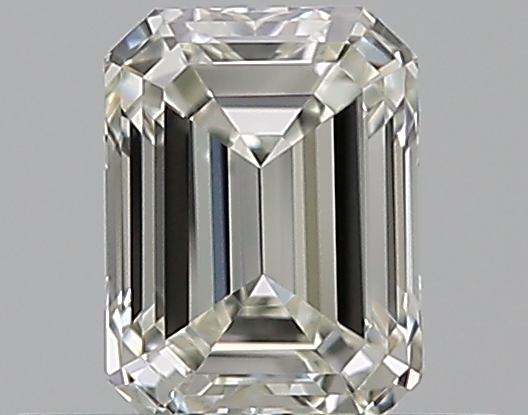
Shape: emerald
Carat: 0.5
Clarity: IF
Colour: J
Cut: EX
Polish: EX
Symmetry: VG
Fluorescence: N
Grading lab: GIA
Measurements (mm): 5.13 x 3.79 x 2.62